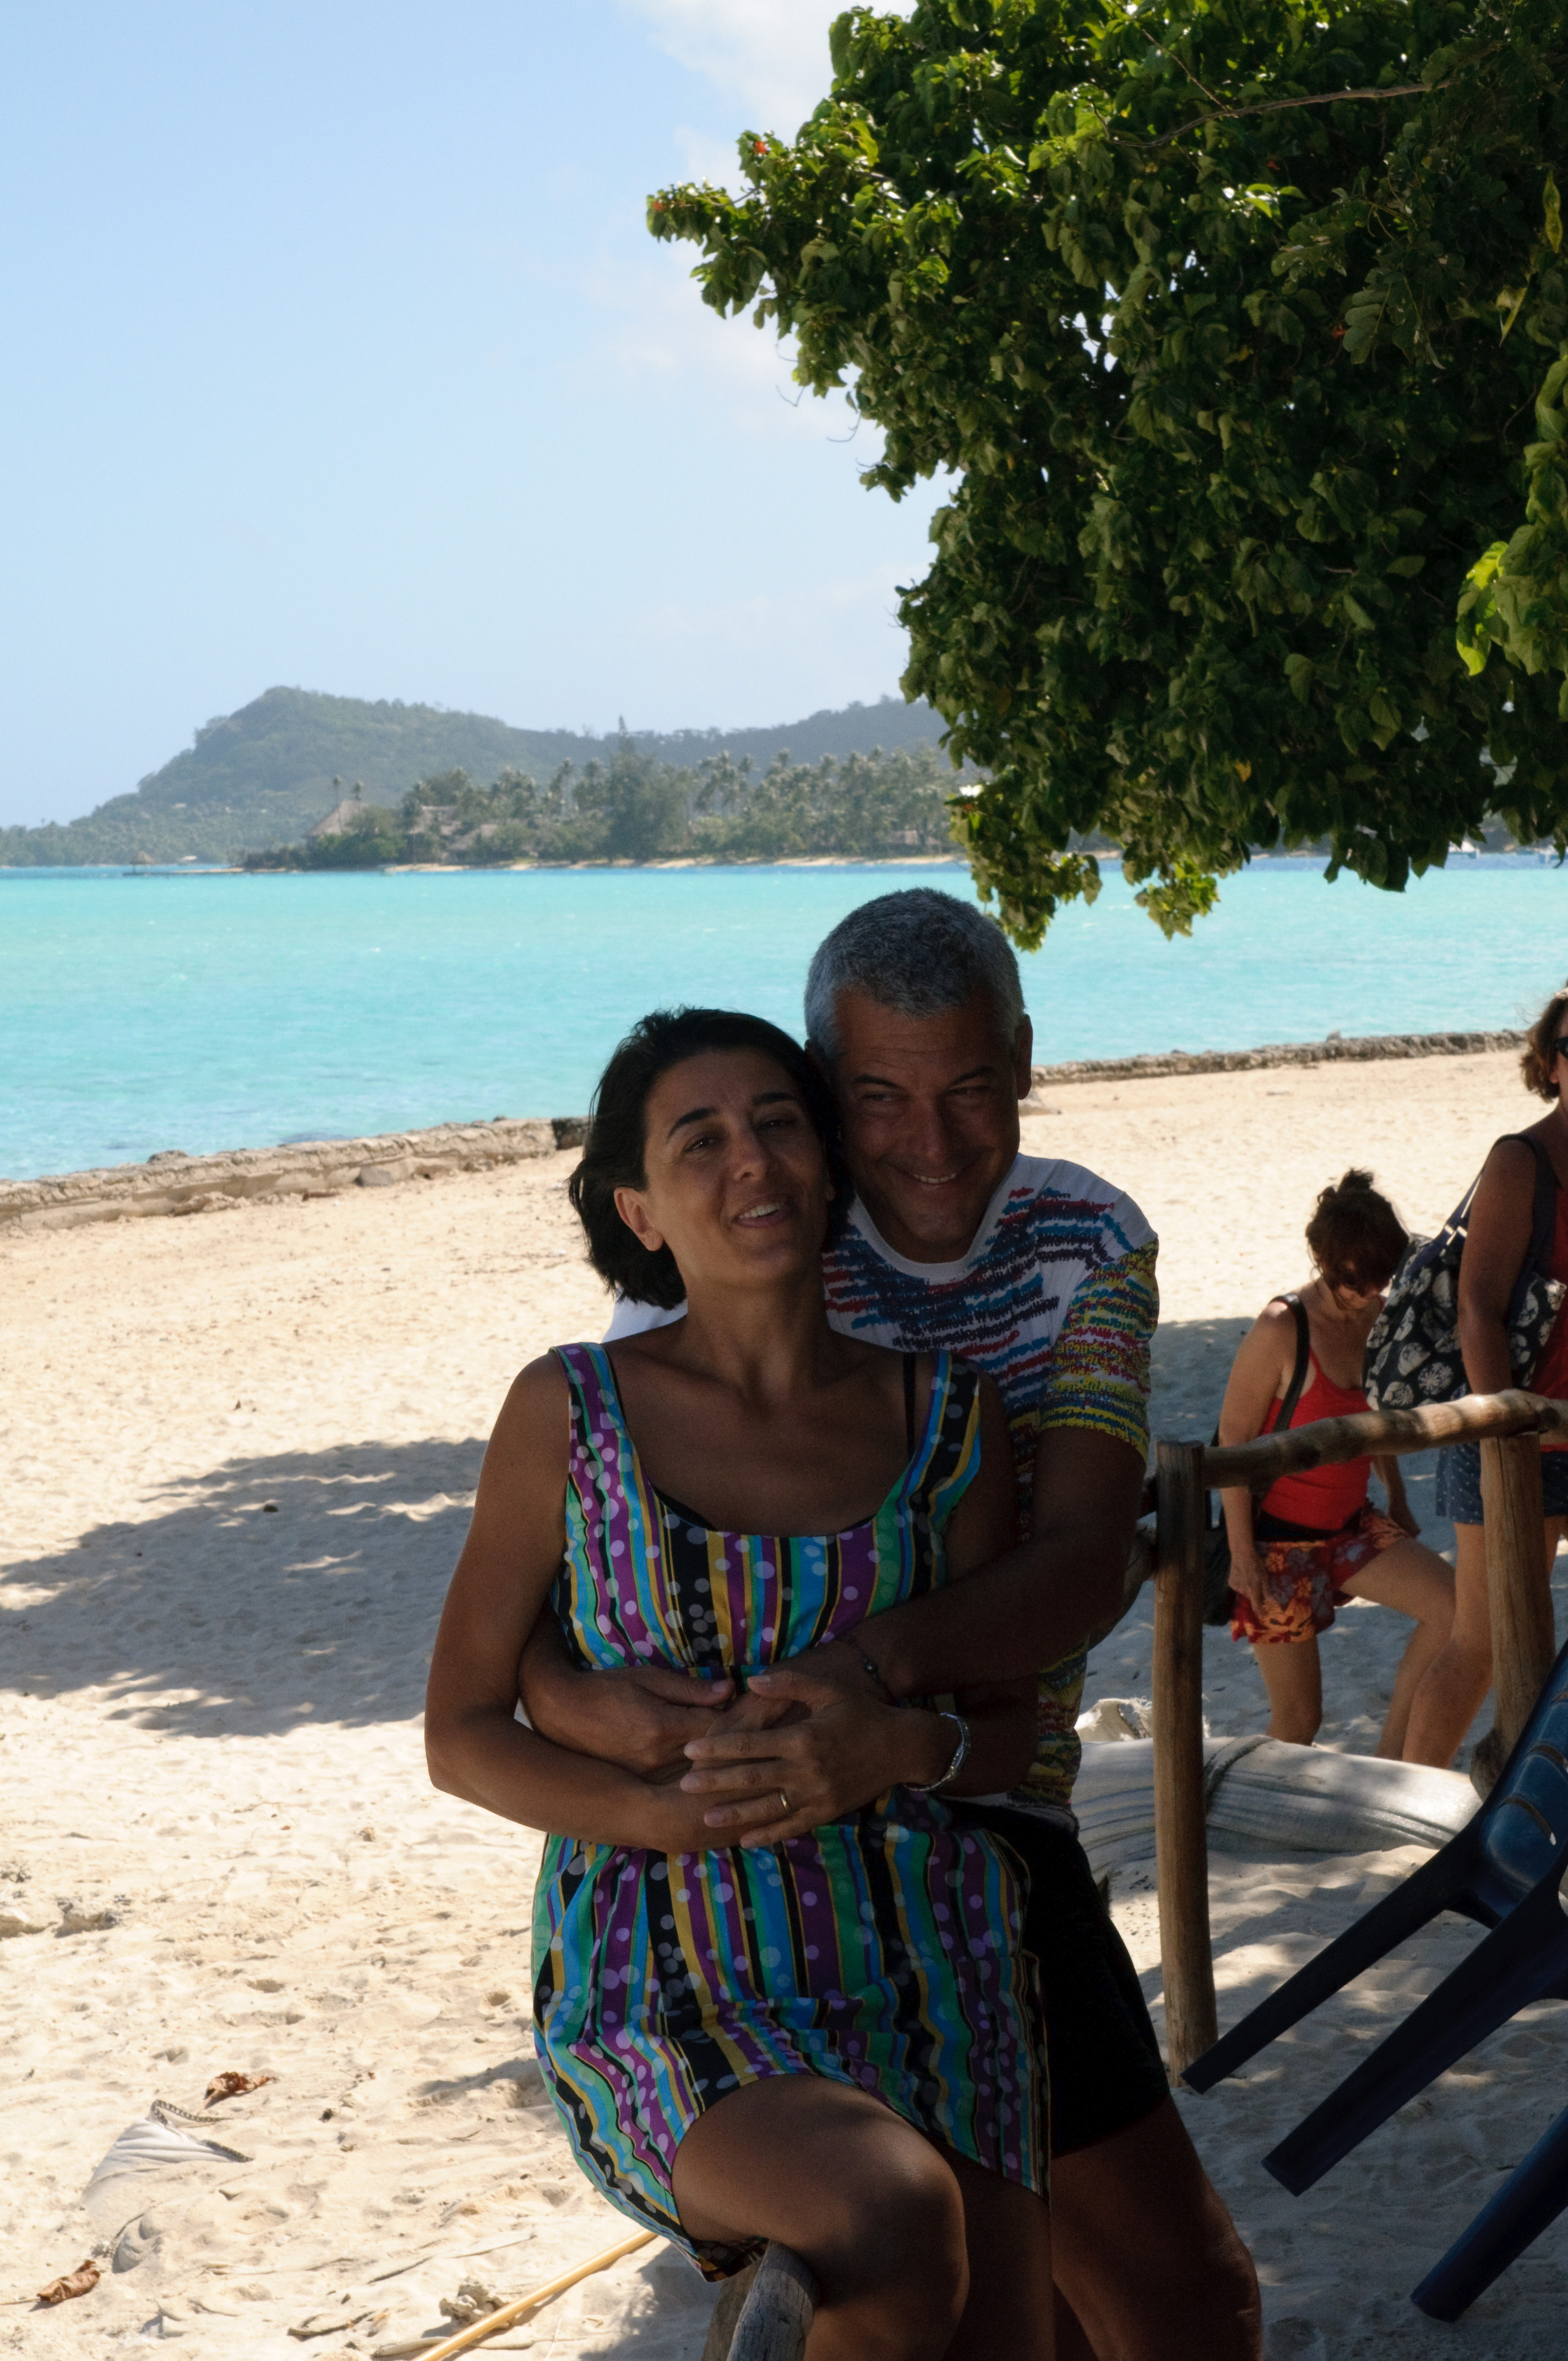
beach, sea, people, vacation, travel, nikon, image, d300, polinesia